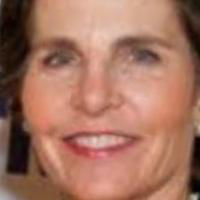
Age group: age 56-65